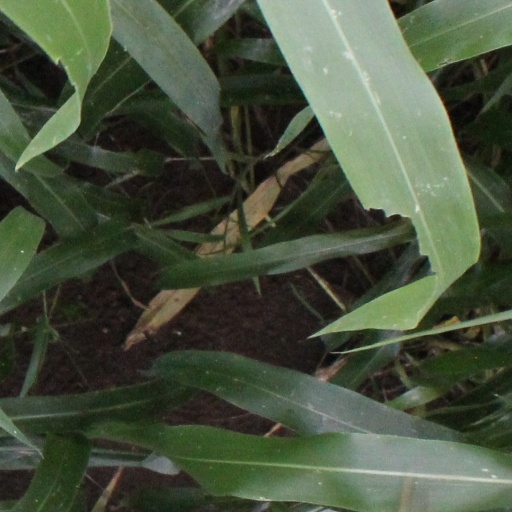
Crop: sorghum